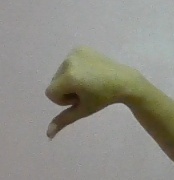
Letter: waw